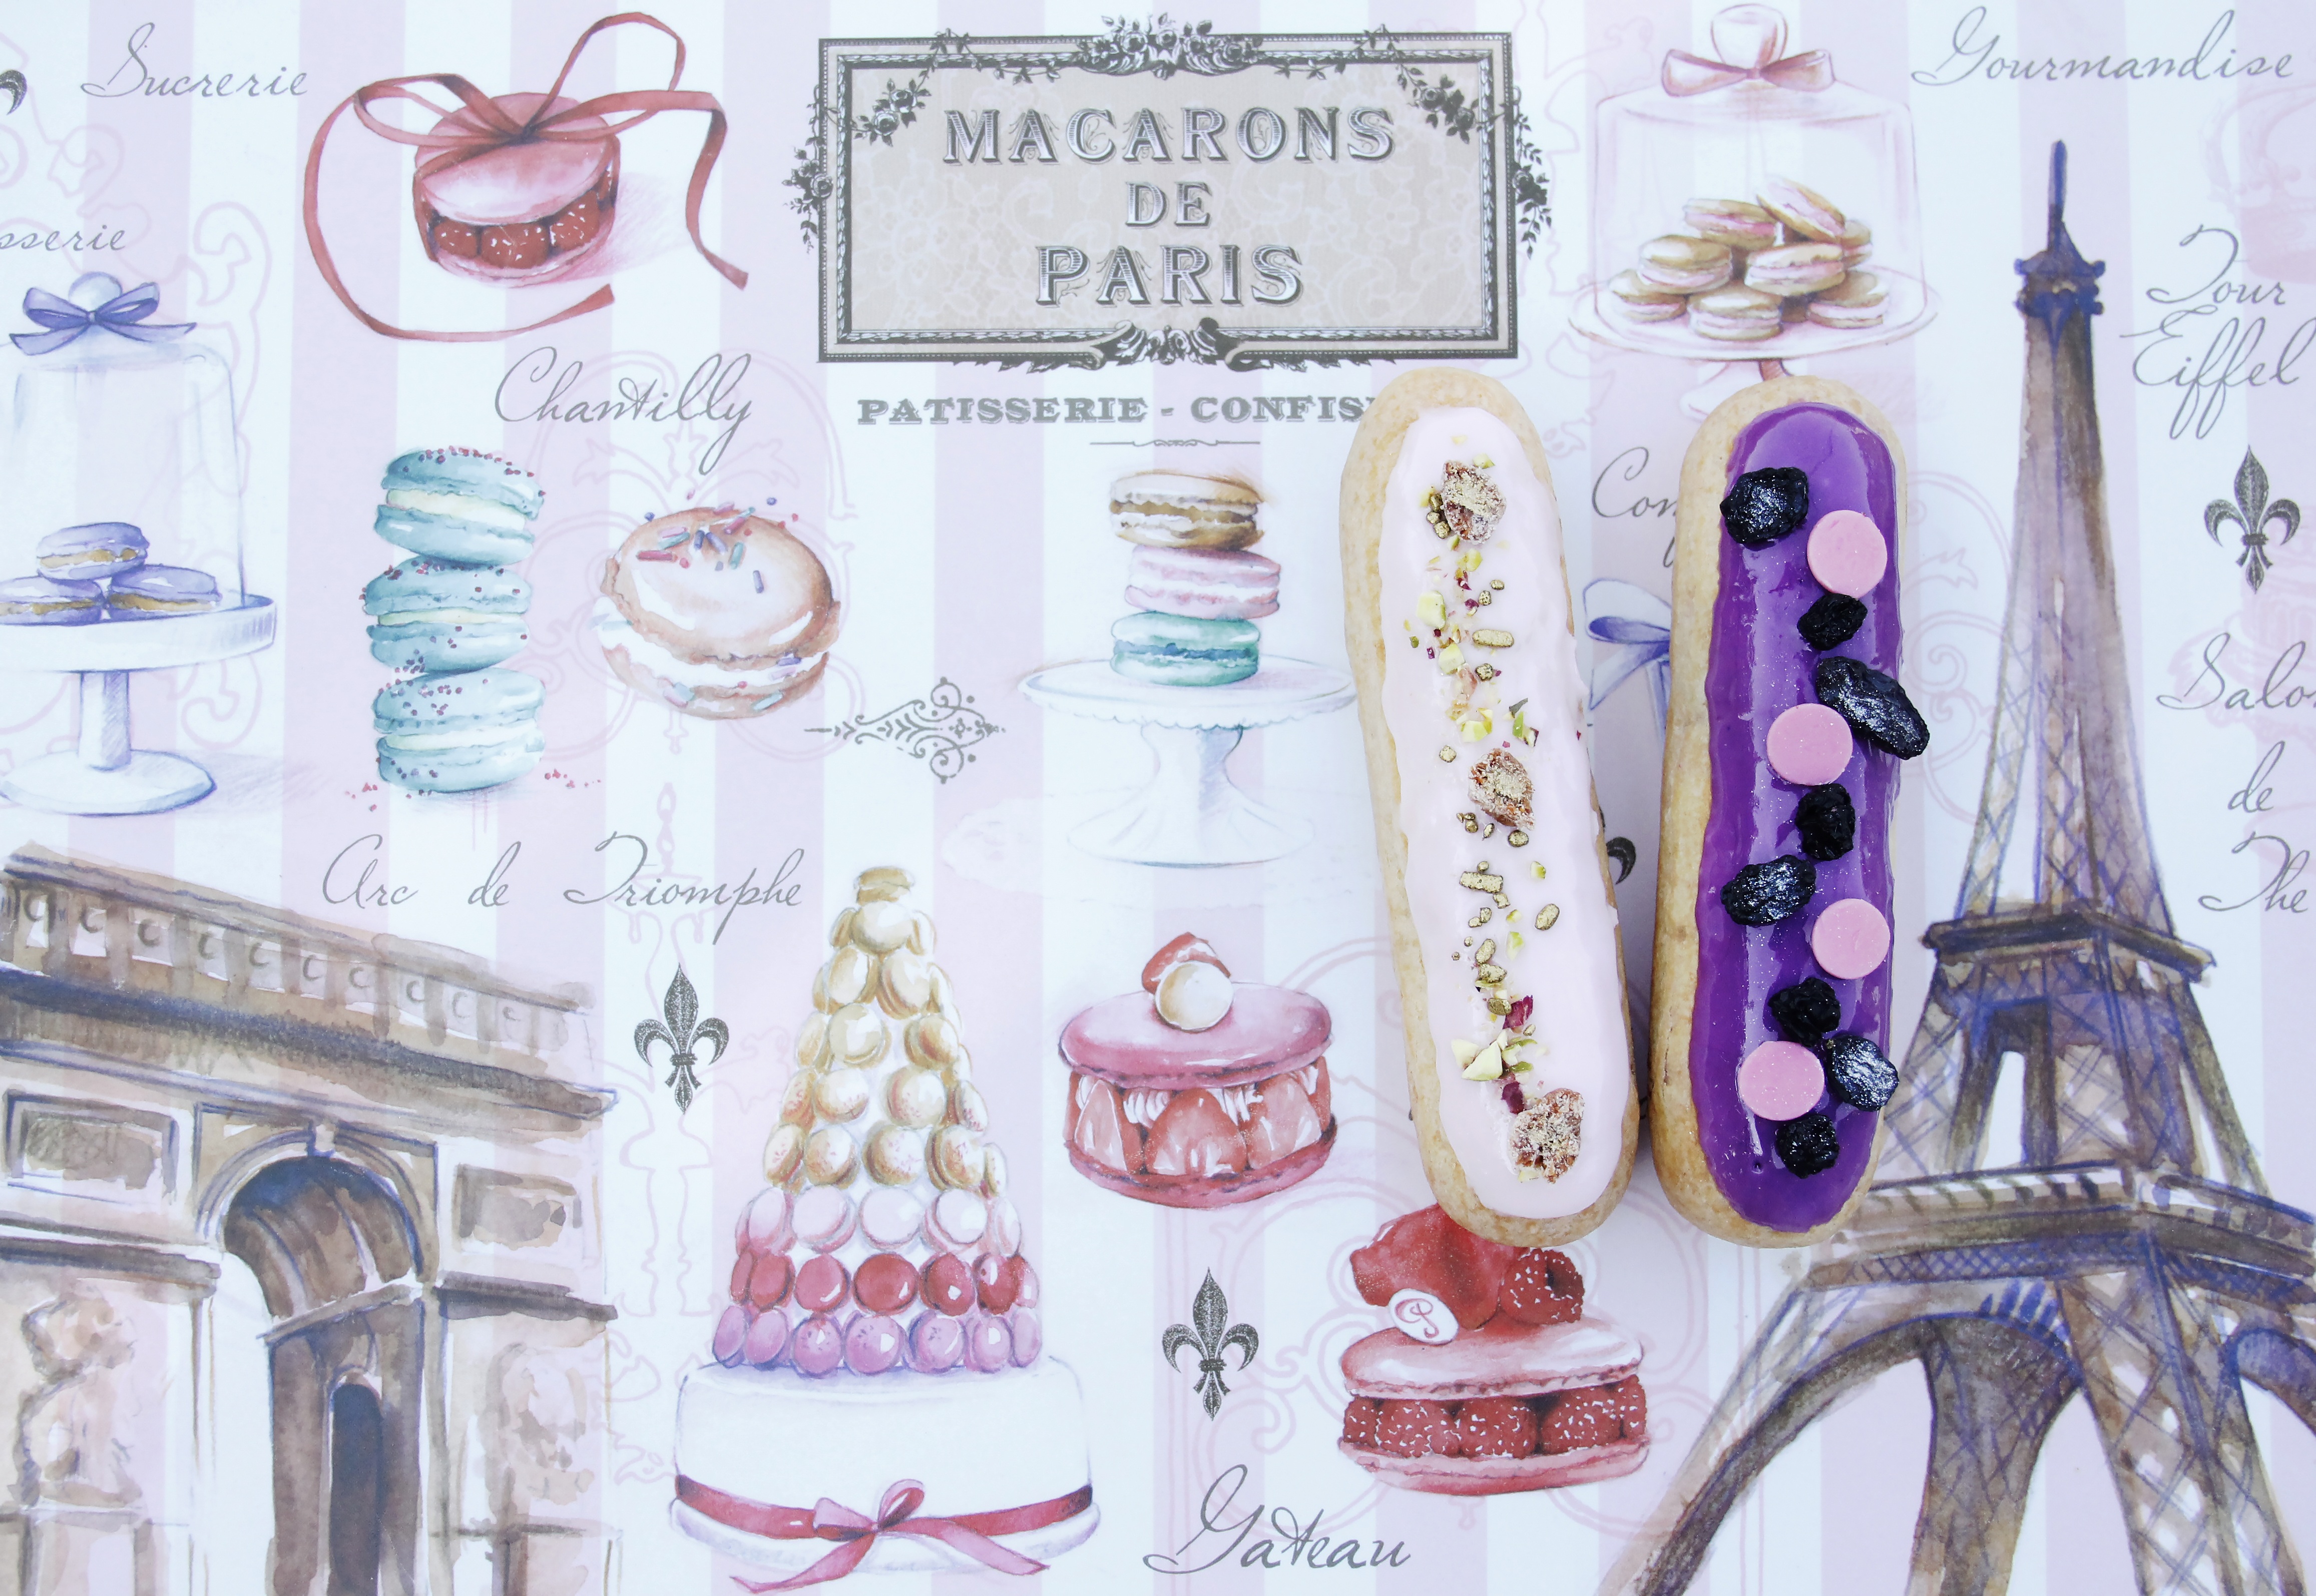
table, paris, food, kitchen, pink, baking, dessert, product, nutrition, taste, krupnyj plan, eclair, paste products